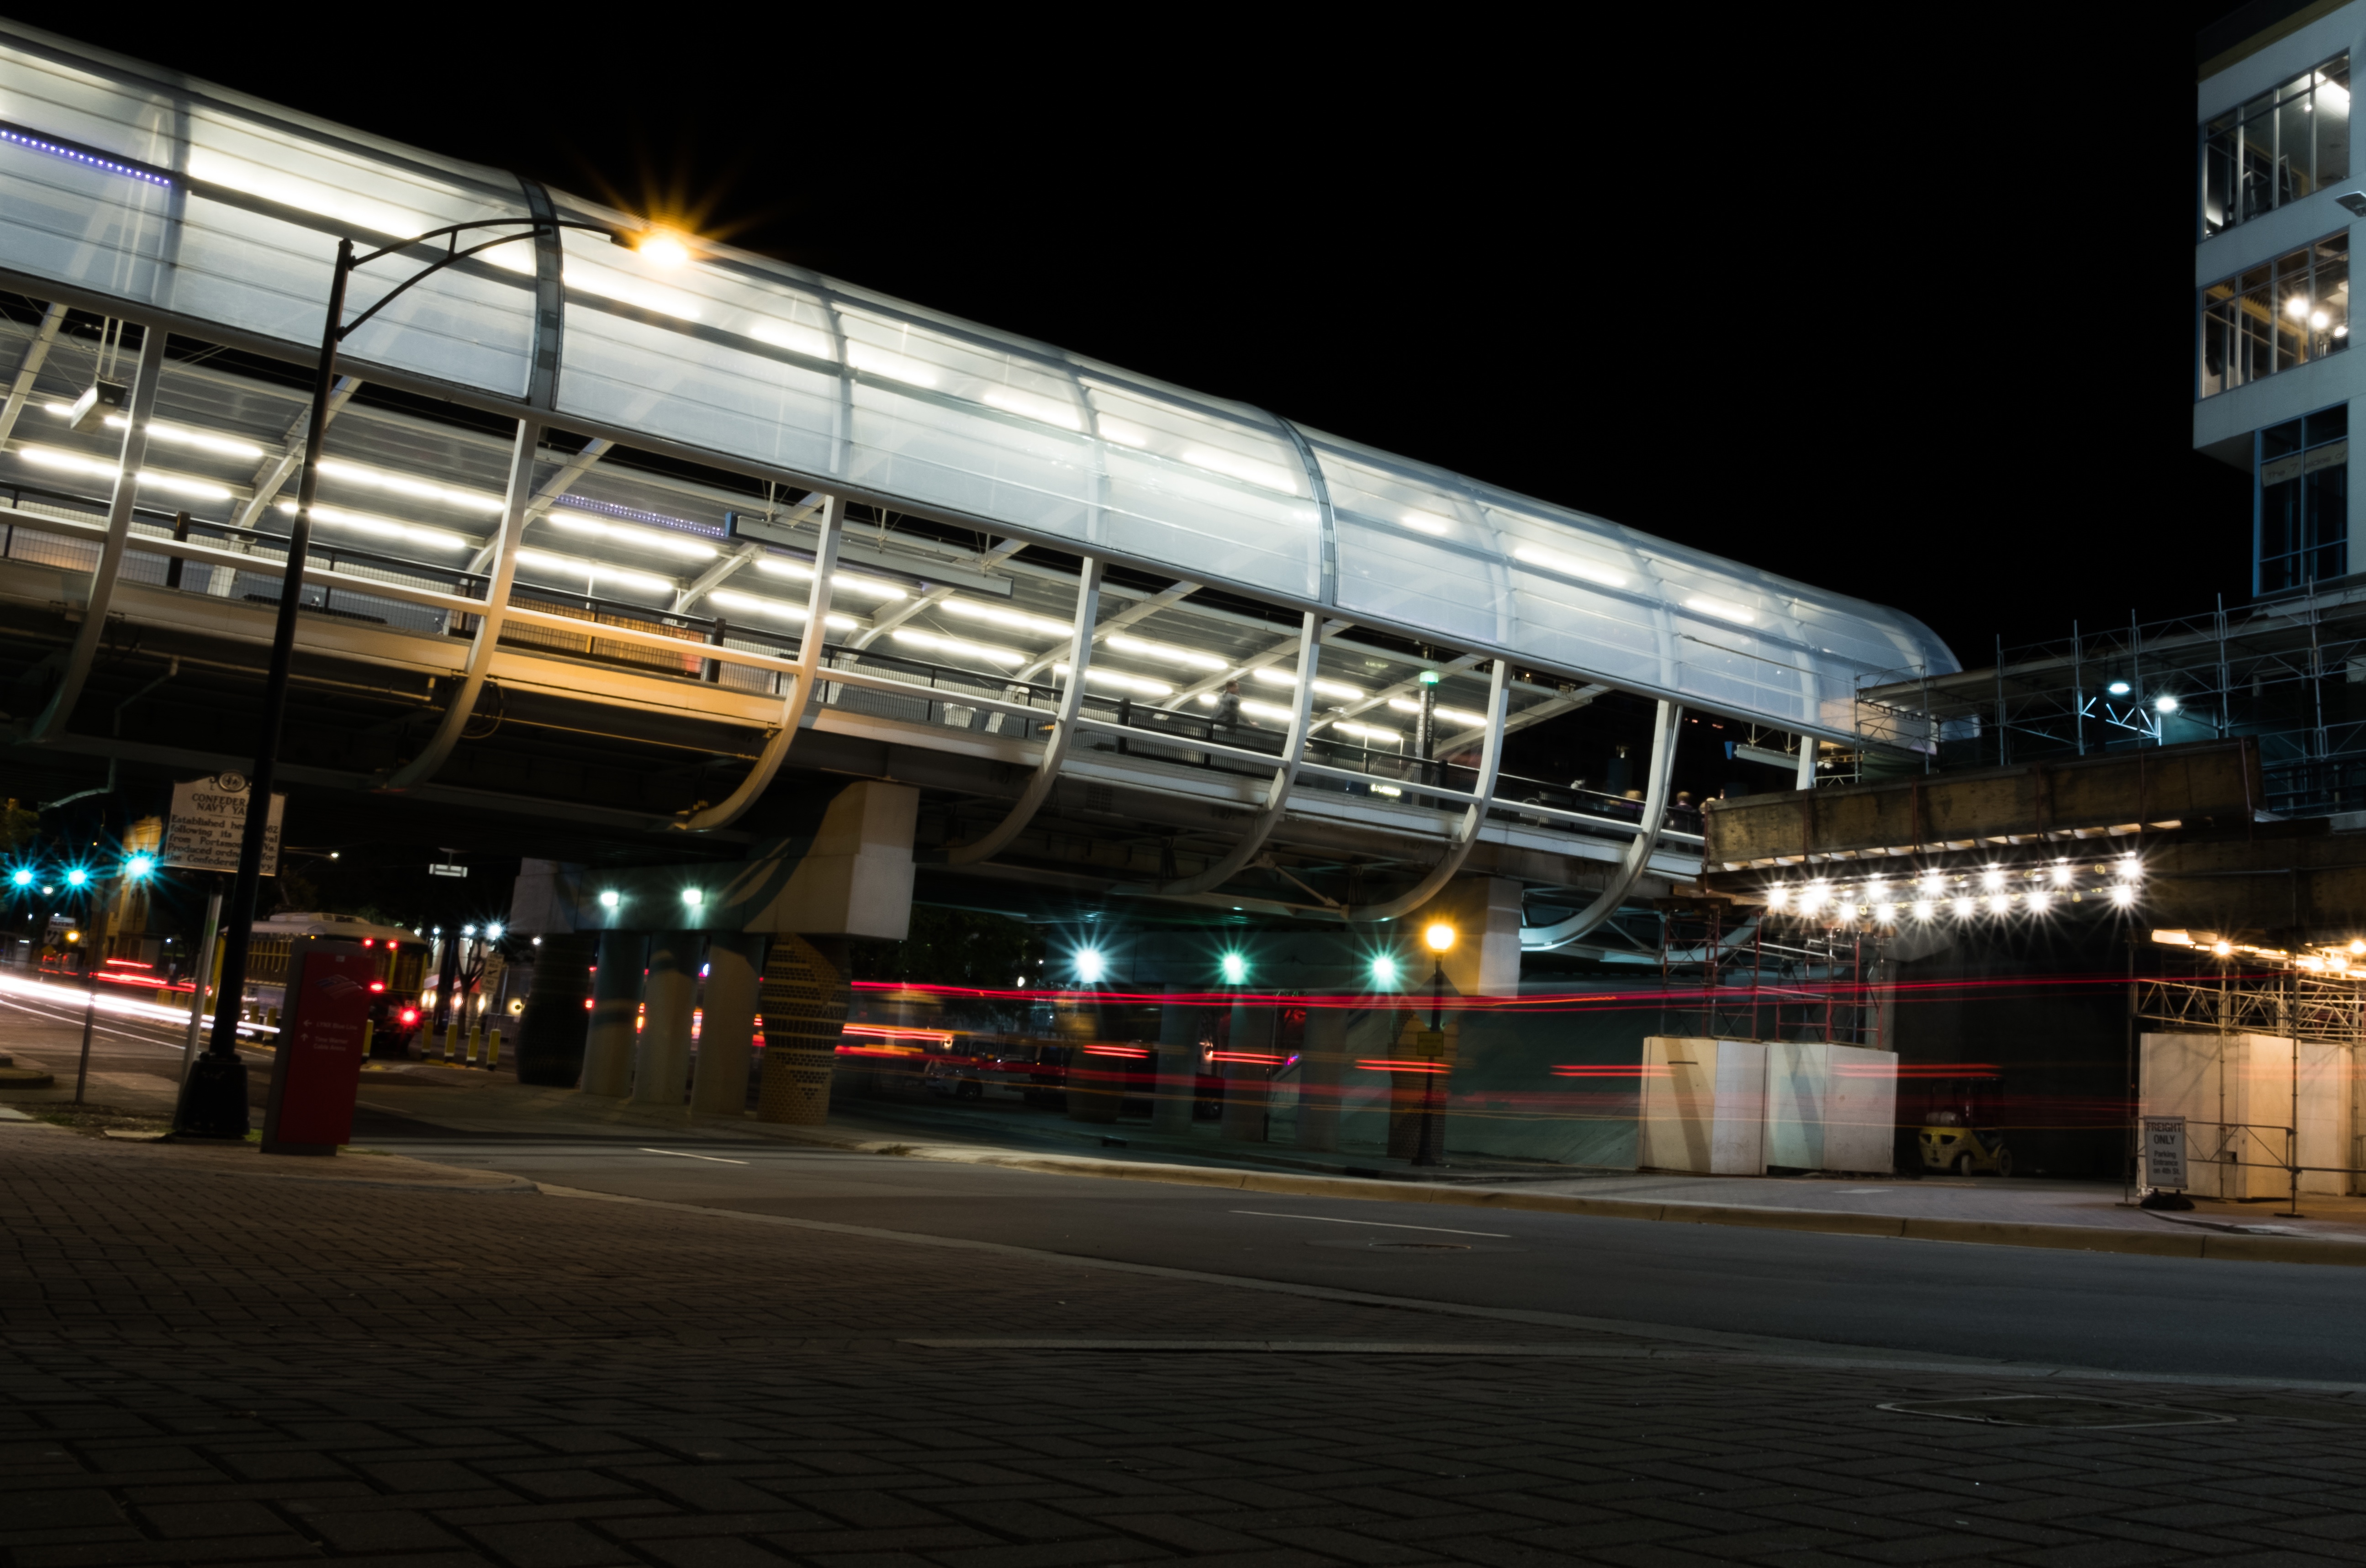
structure, night, overpass, transport, vehicle, train station, lighting, stadium, public transport, infrastructure, metropolitan area, sport venue